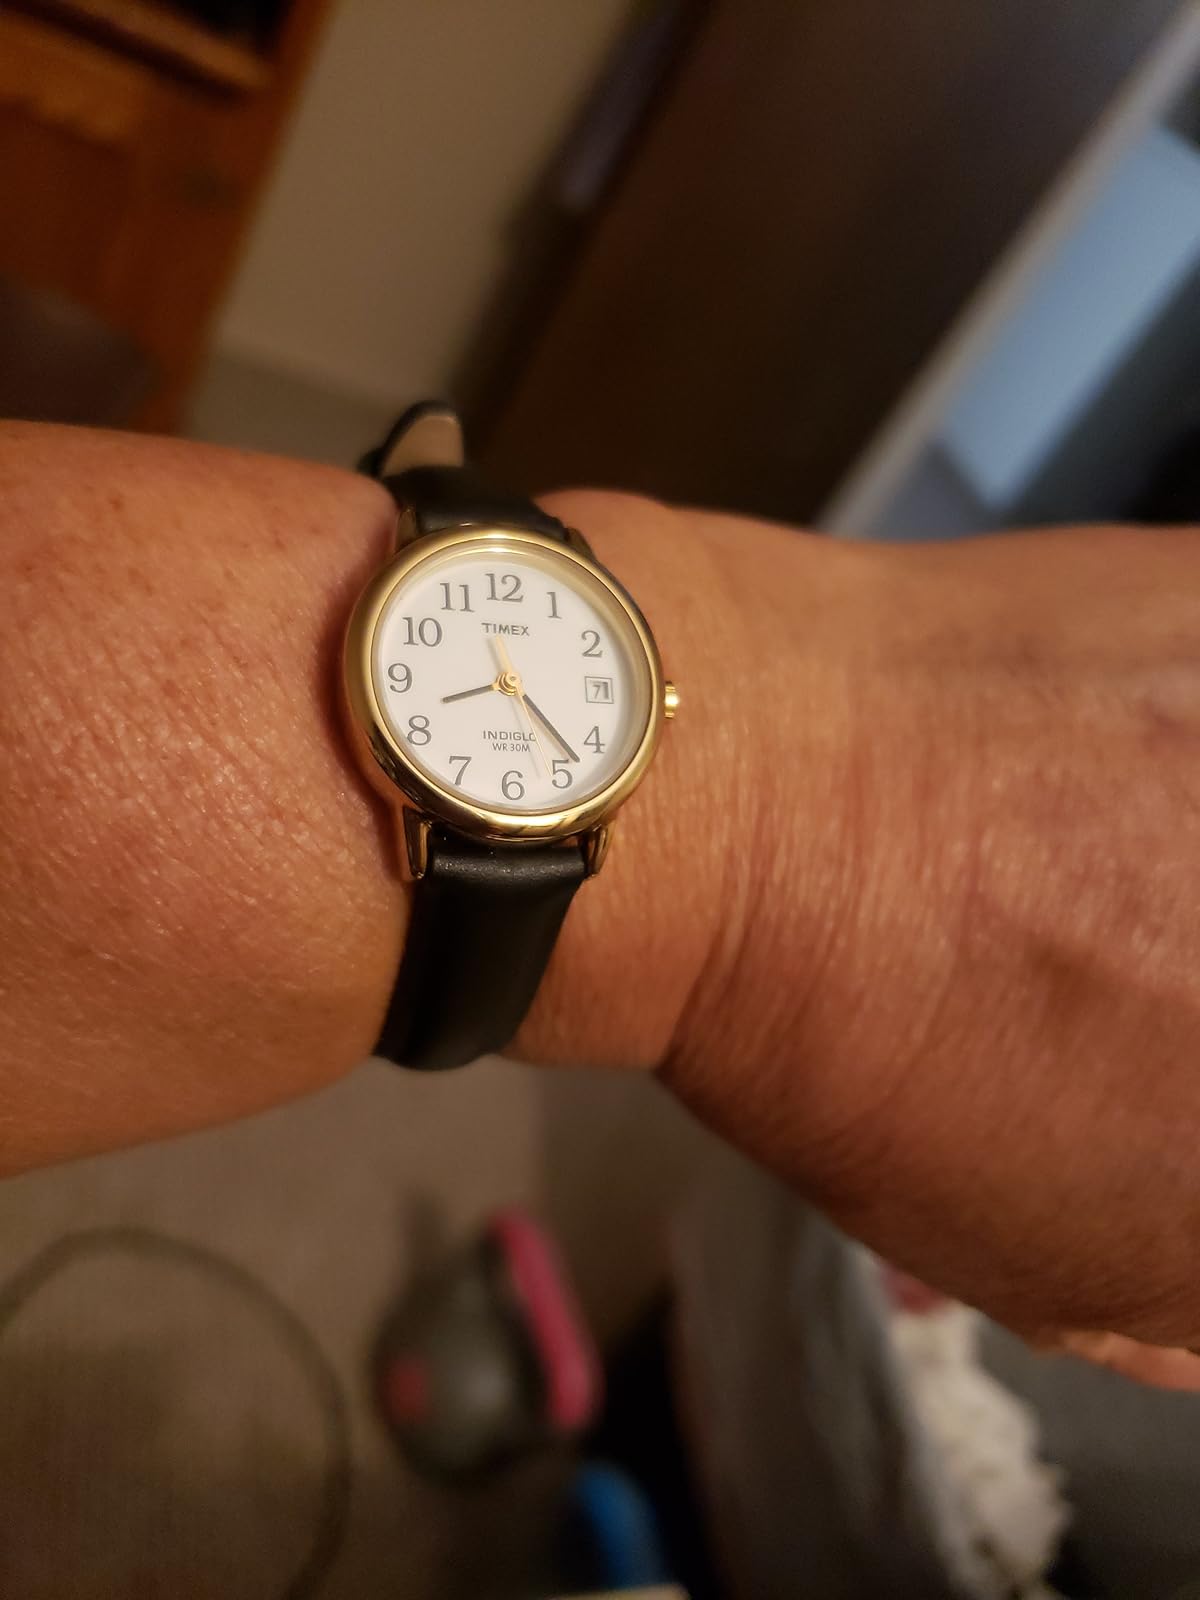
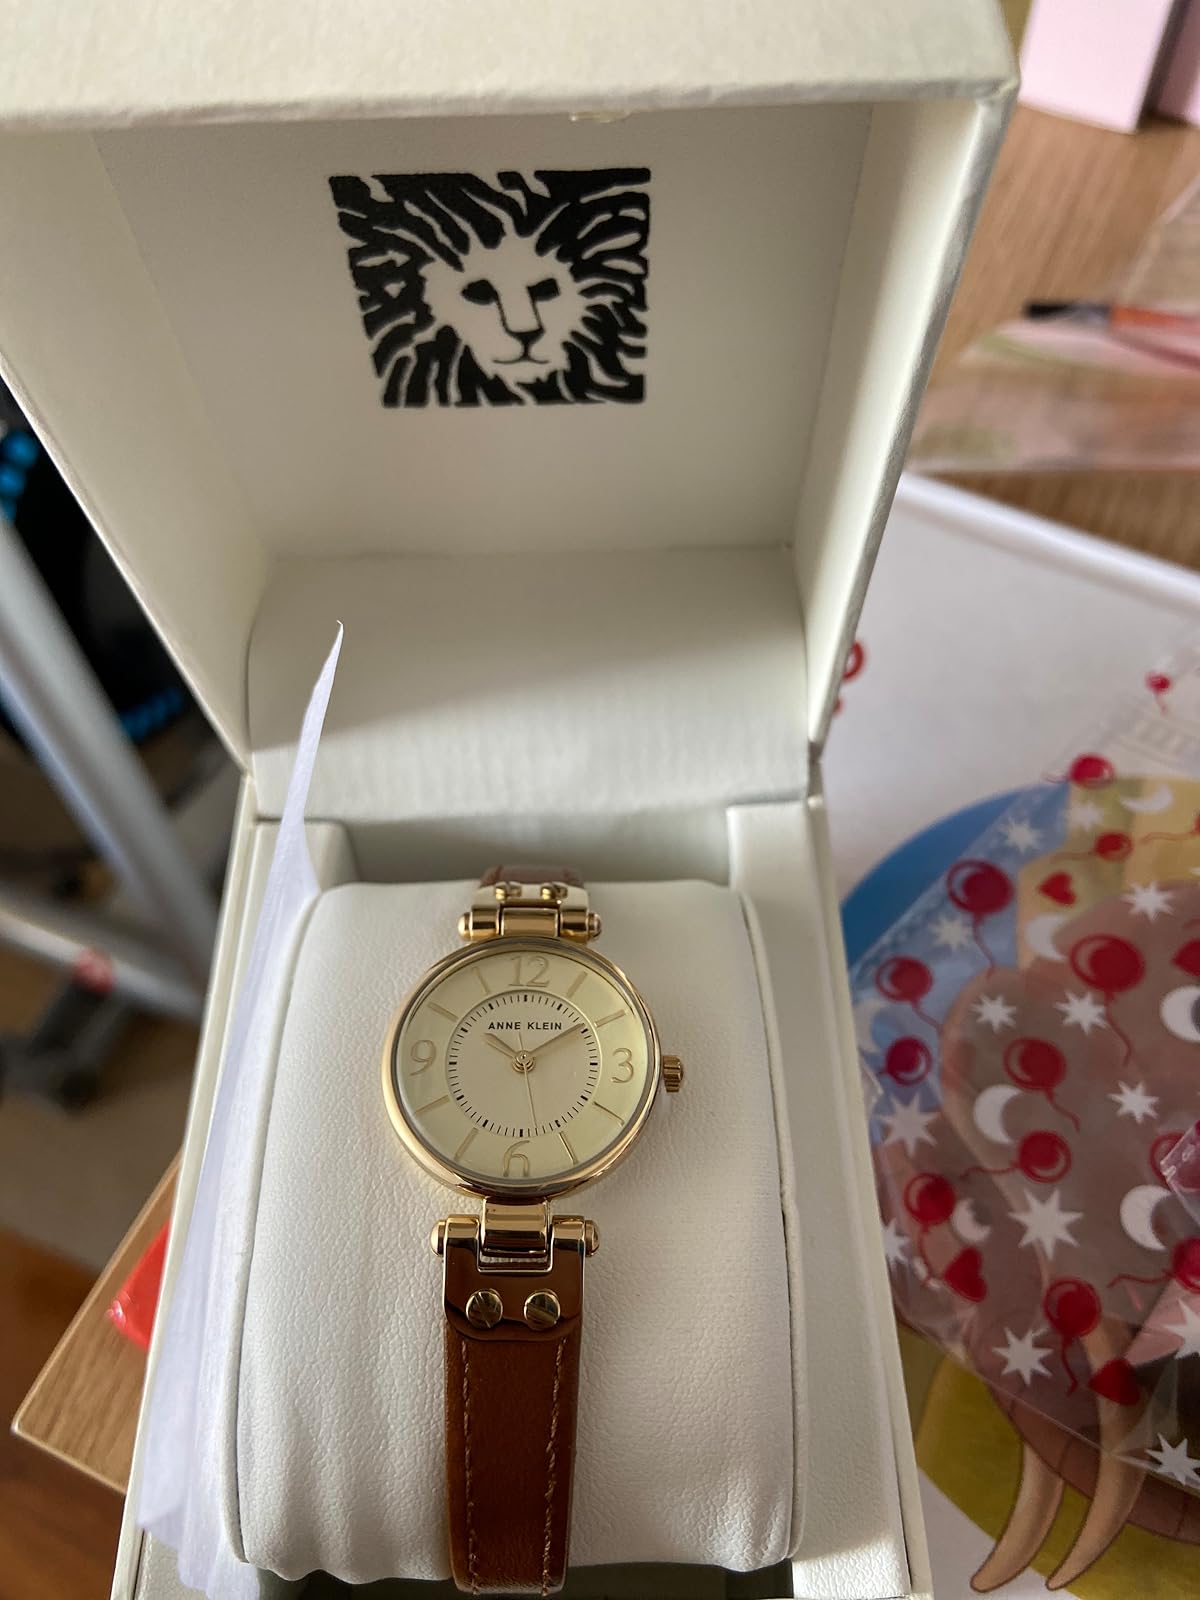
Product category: accessories_watch
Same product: no